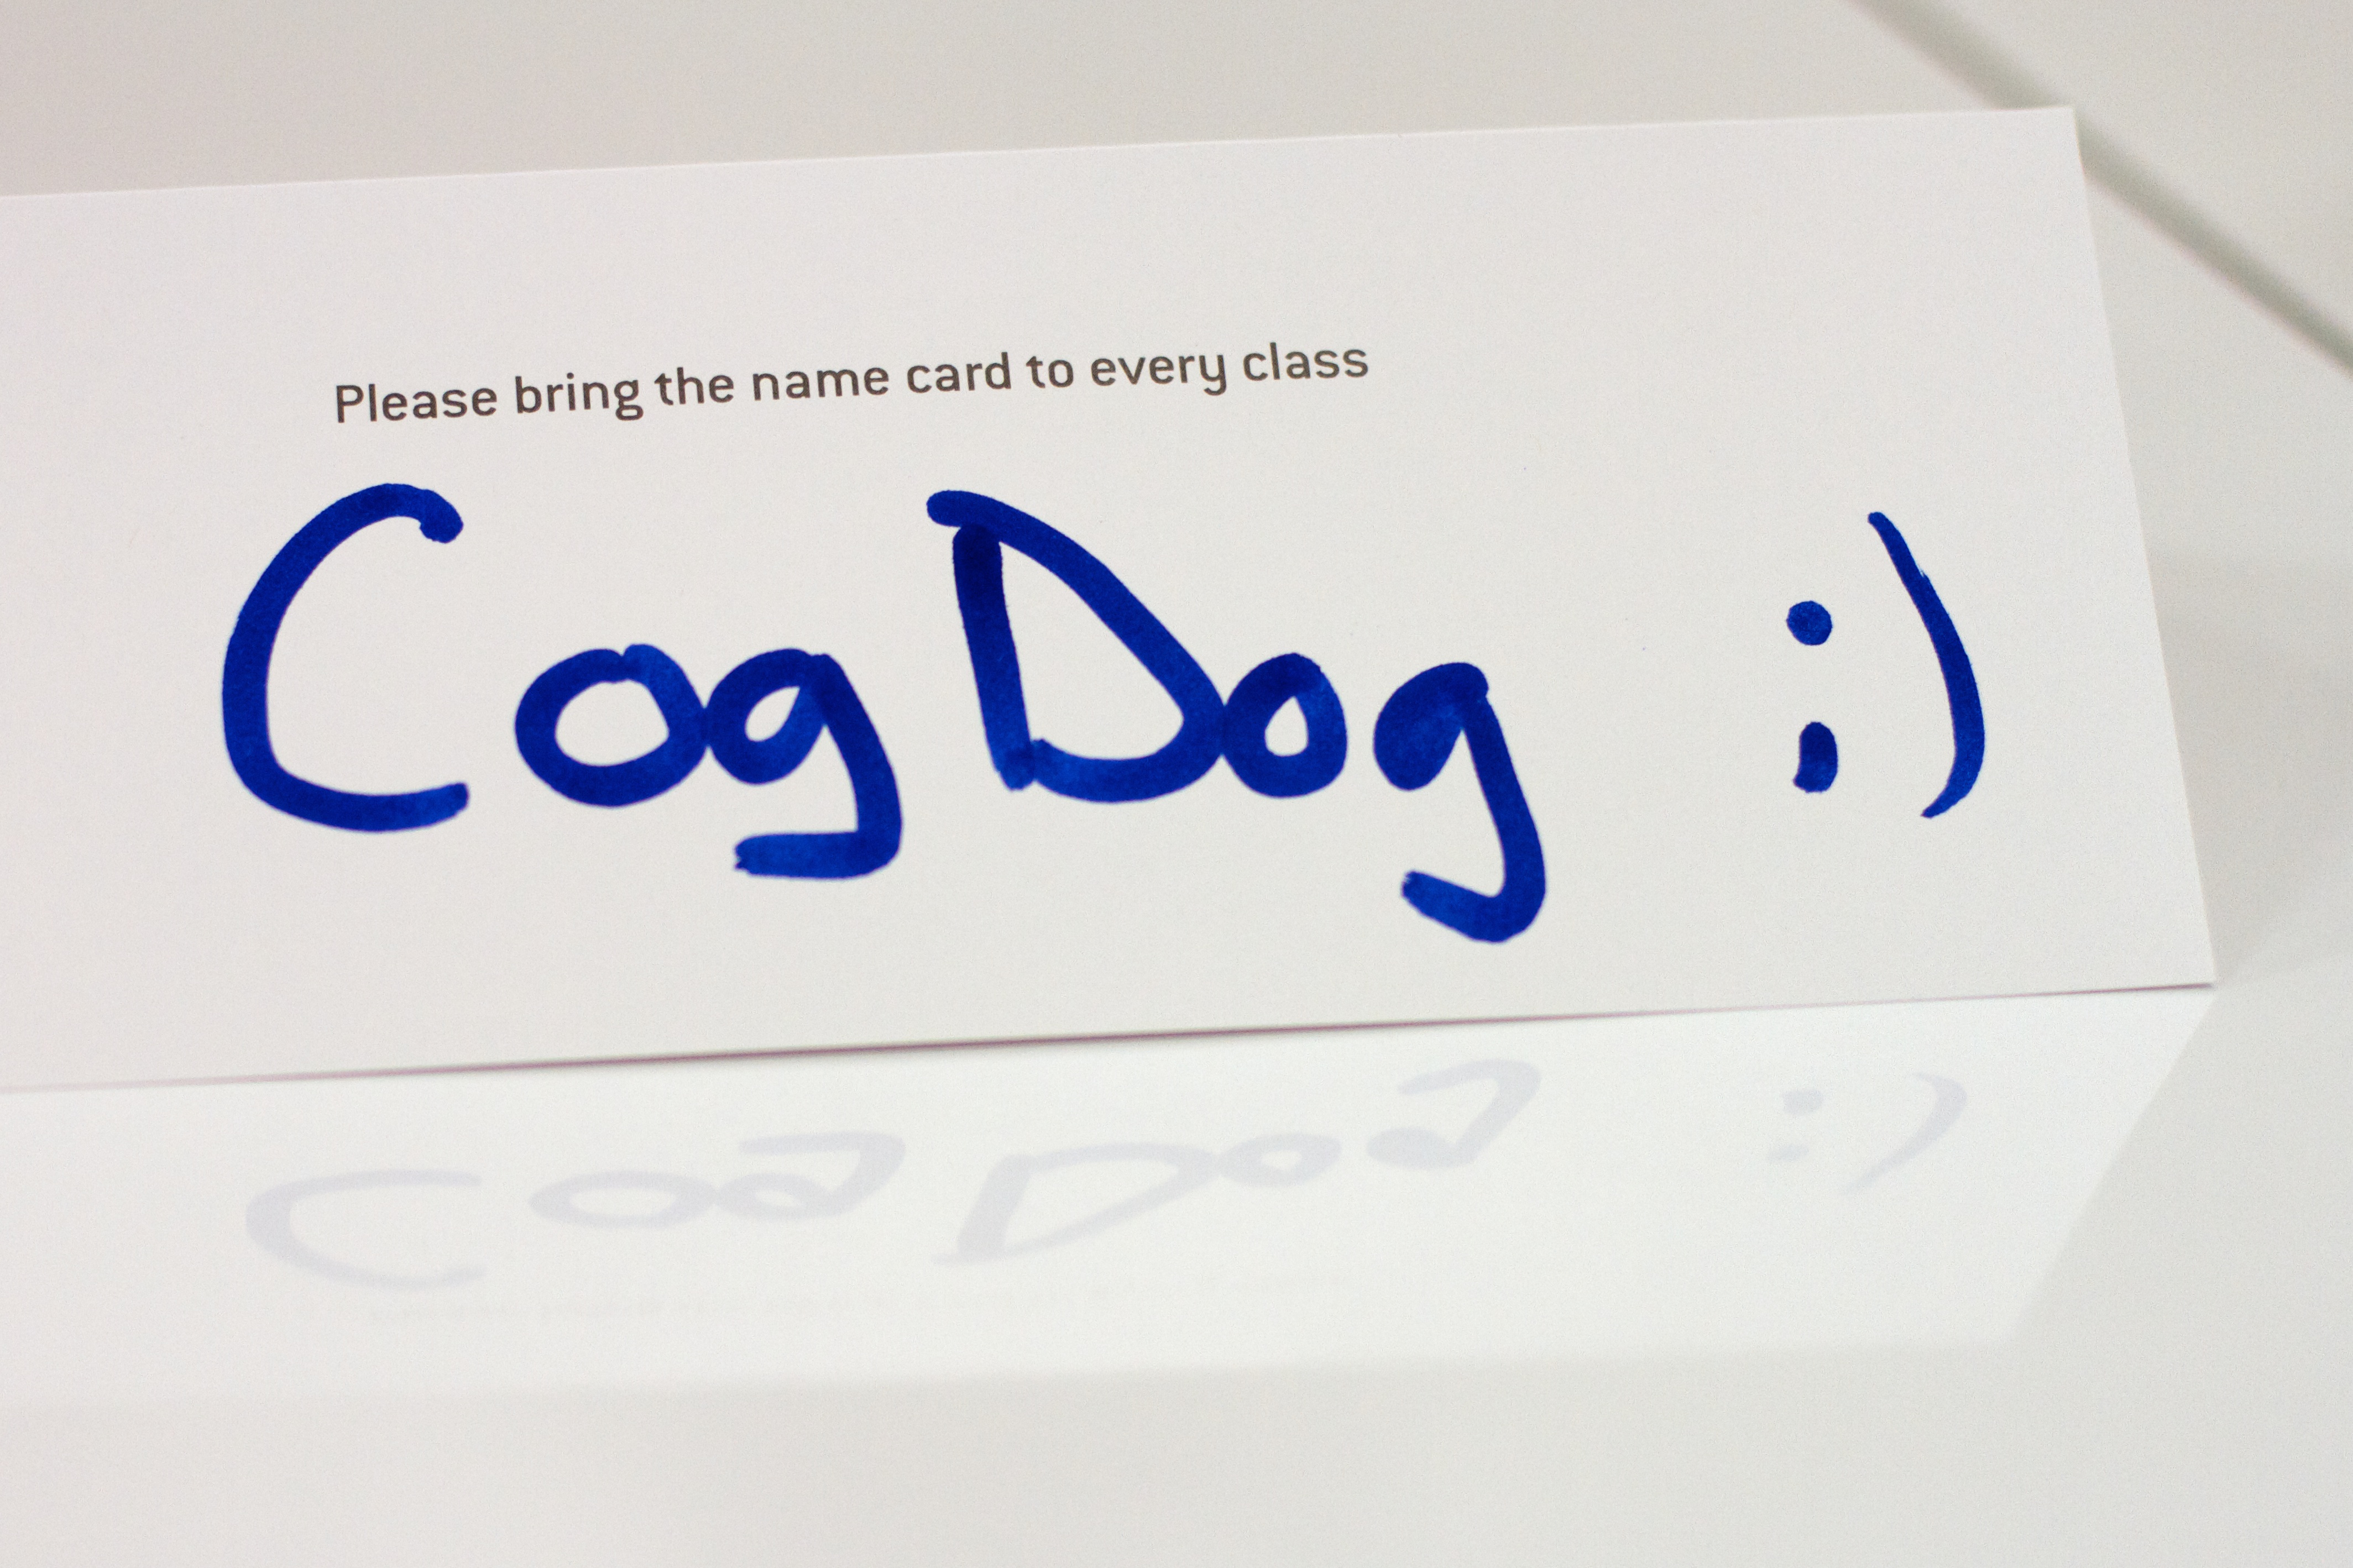
label, brand, product, font, logo